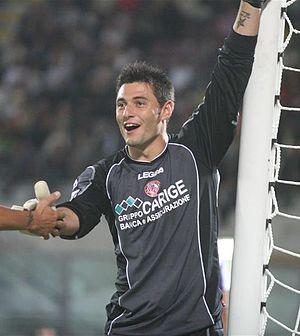
Marco Amelia, né le 2 avril 1982 à Frascati, en Italie, est un joueur de football italien.